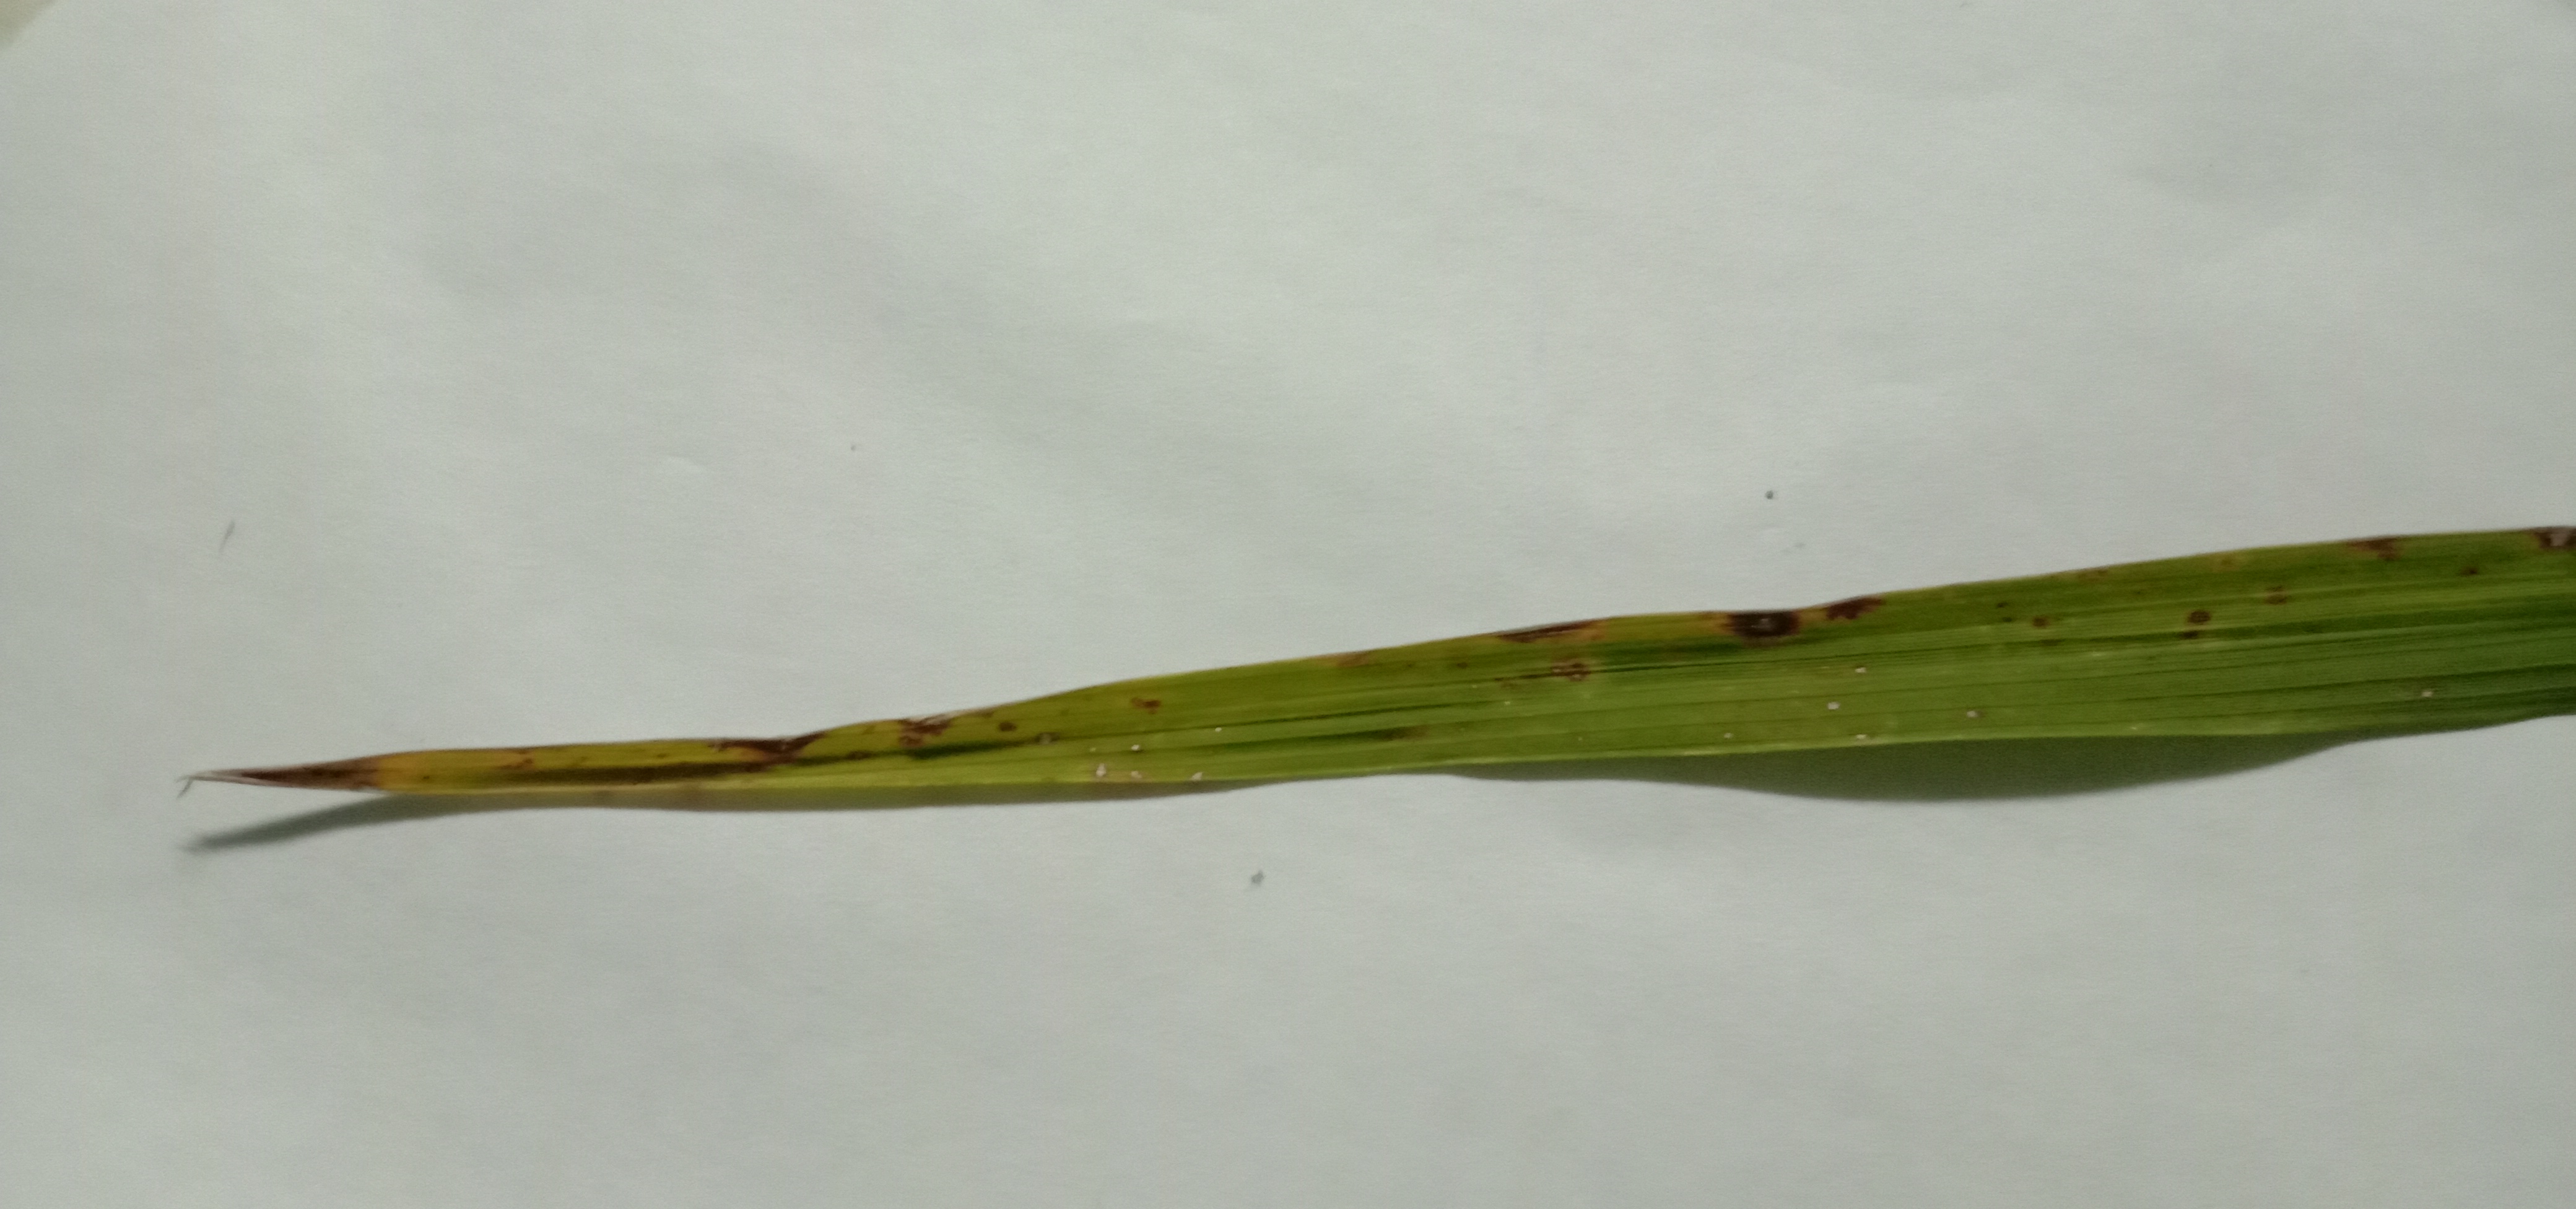
Label: Rice___Leaf_Blast